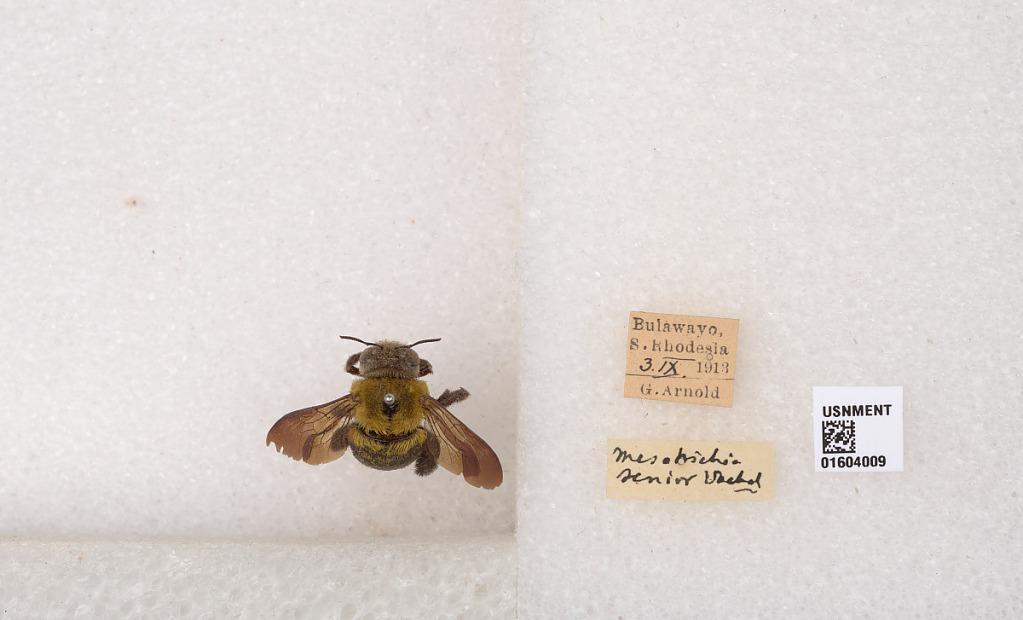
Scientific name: Xylocopa (Koptortosoma) senior Vachal
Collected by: G. Arnold
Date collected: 1913-9-3
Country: Zimbabwe
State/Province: Bulawayo
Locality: Bulawayo